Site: brandenburg
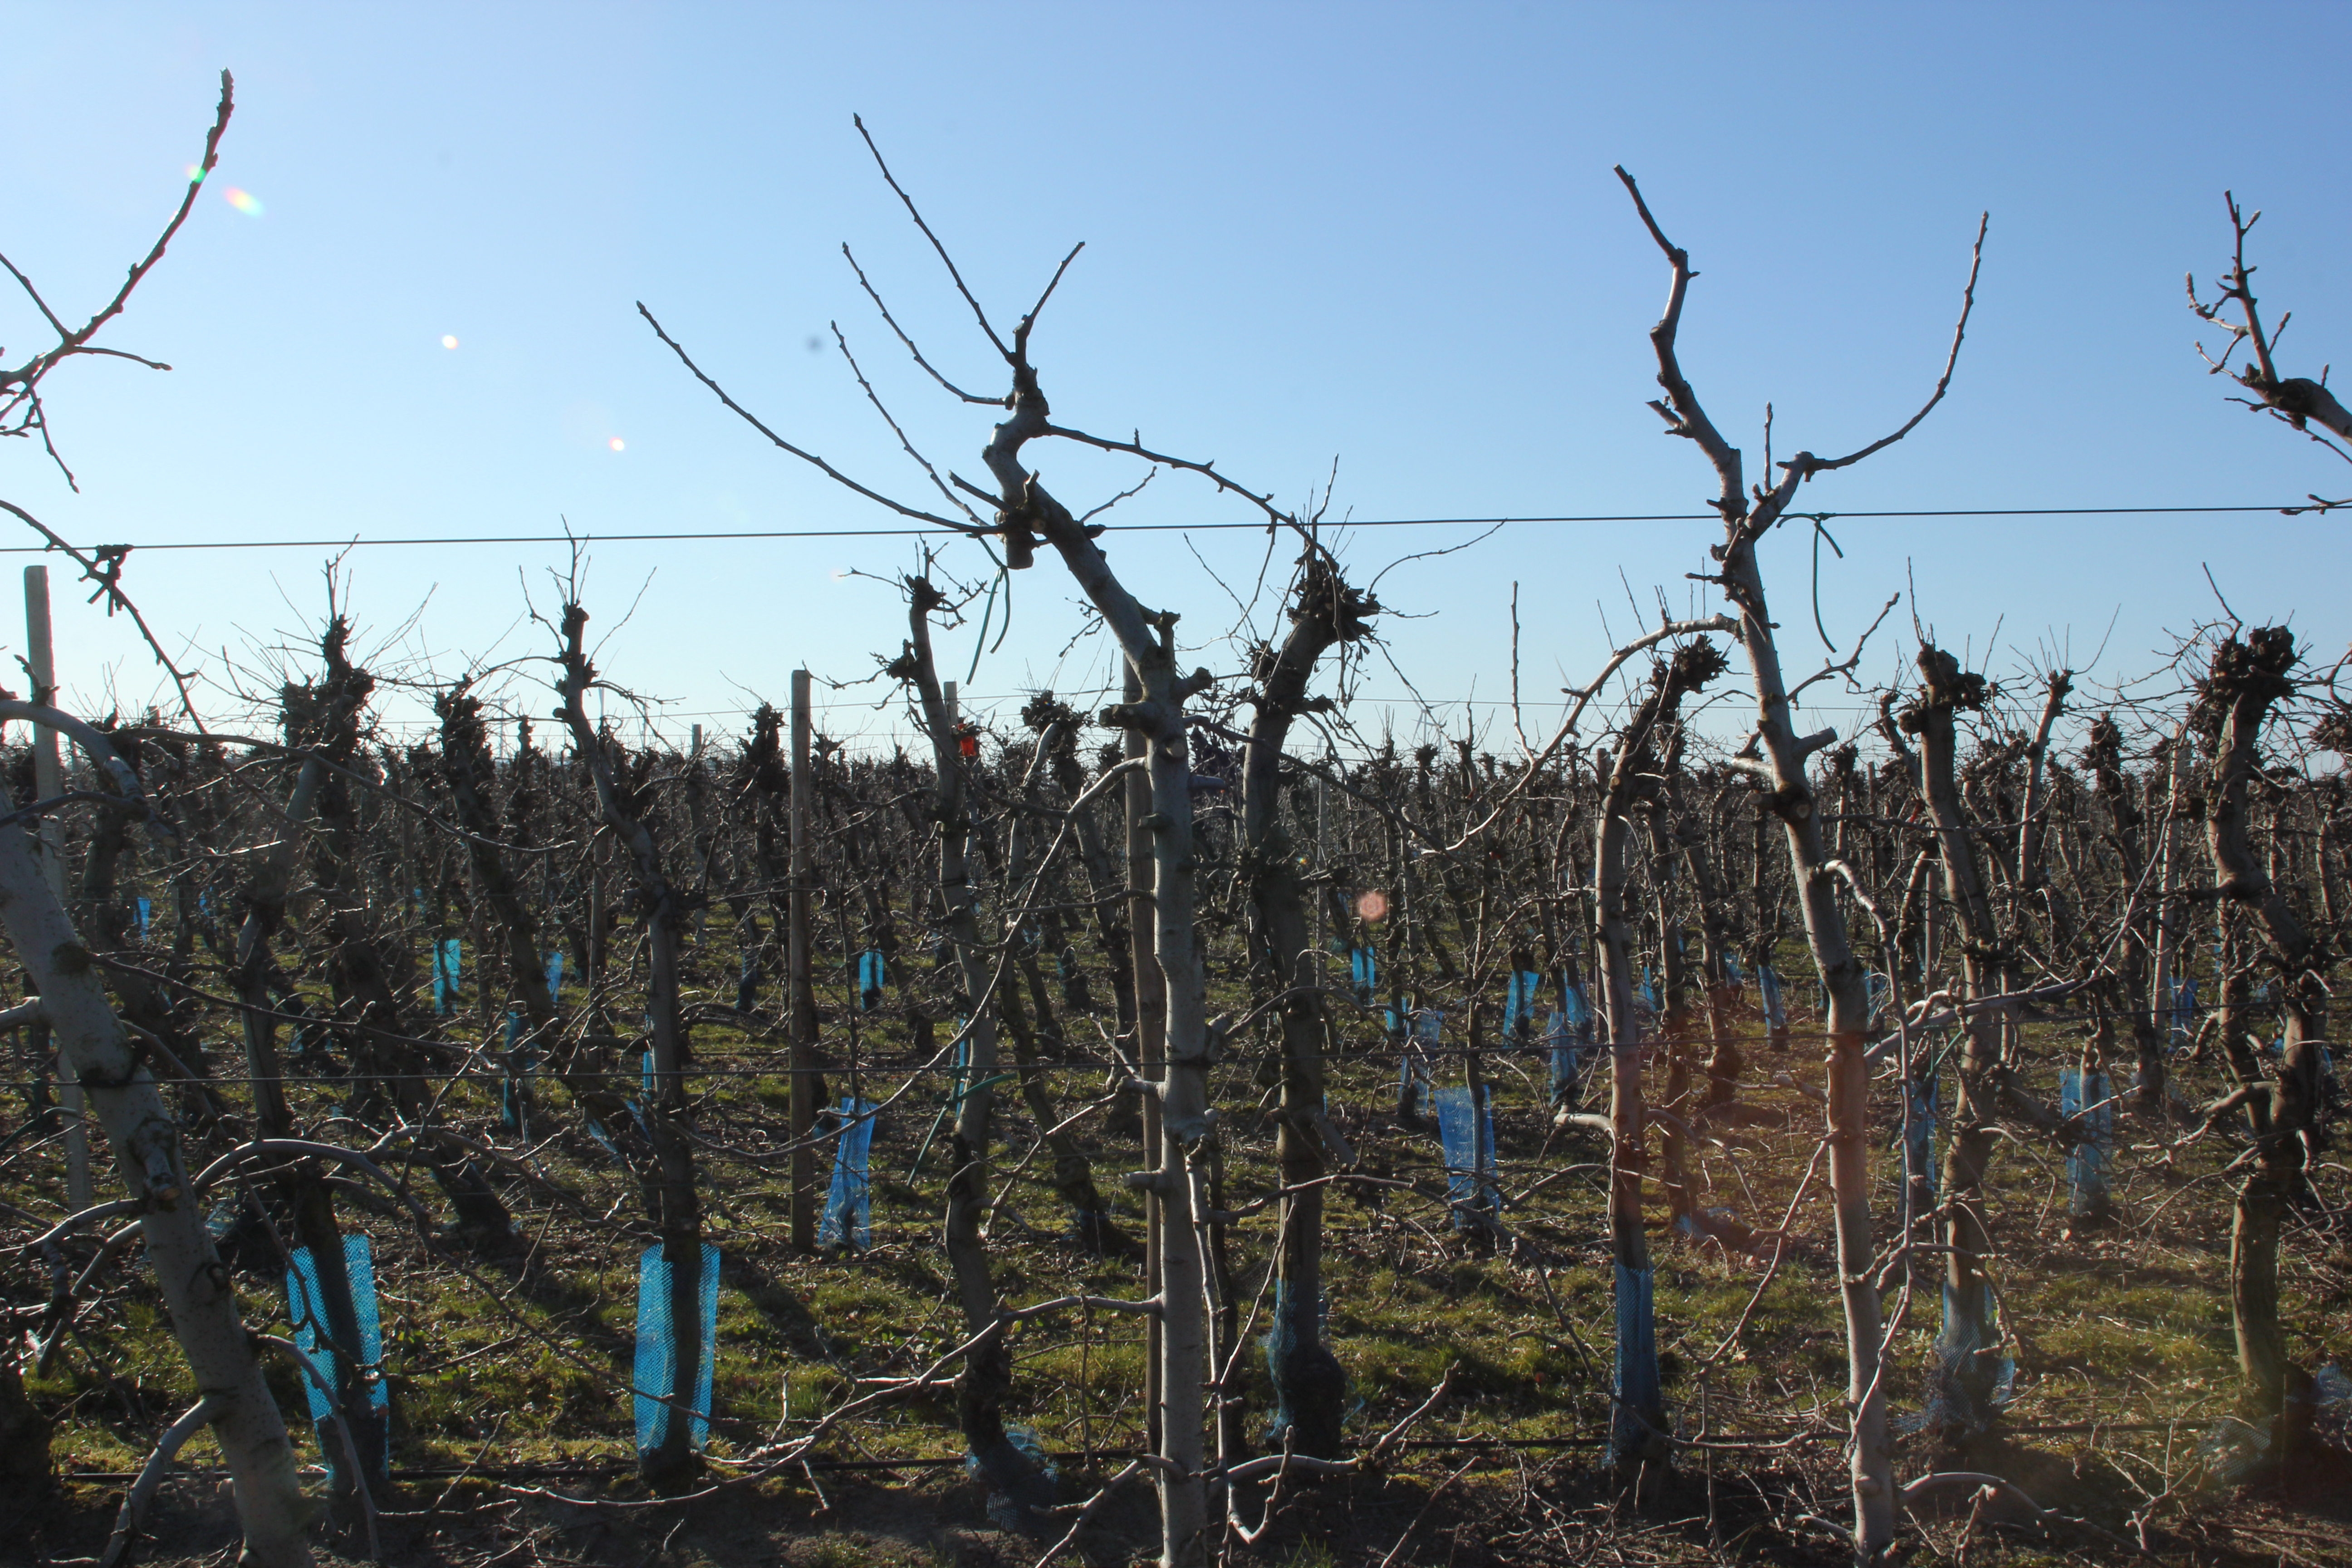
Growth stage (BBCH 03): Bud development